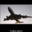
Label: airplane